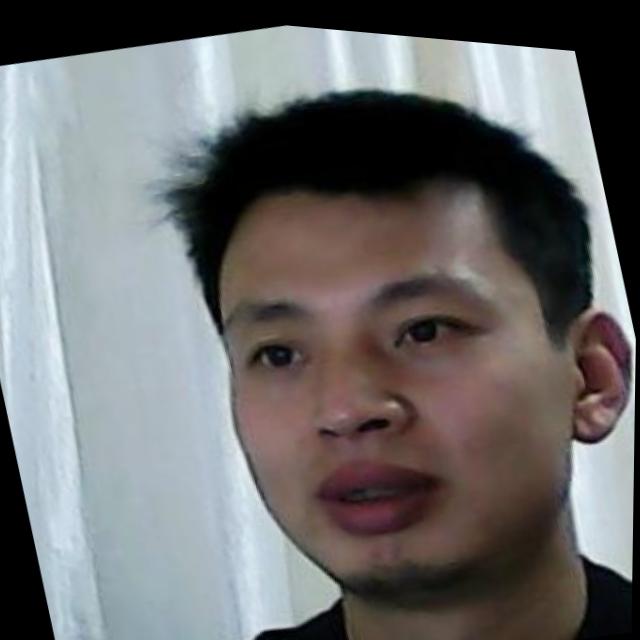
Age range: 21-44